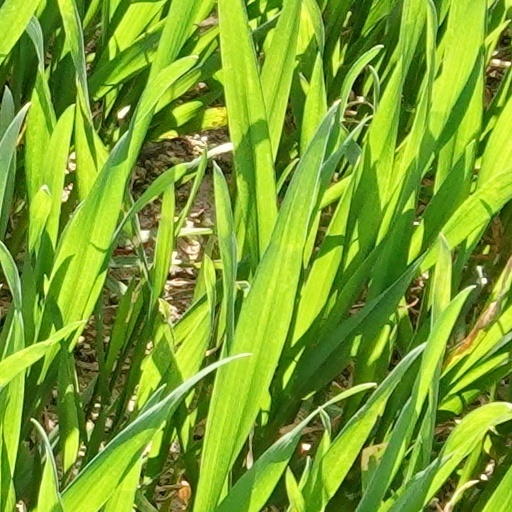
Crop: wheat